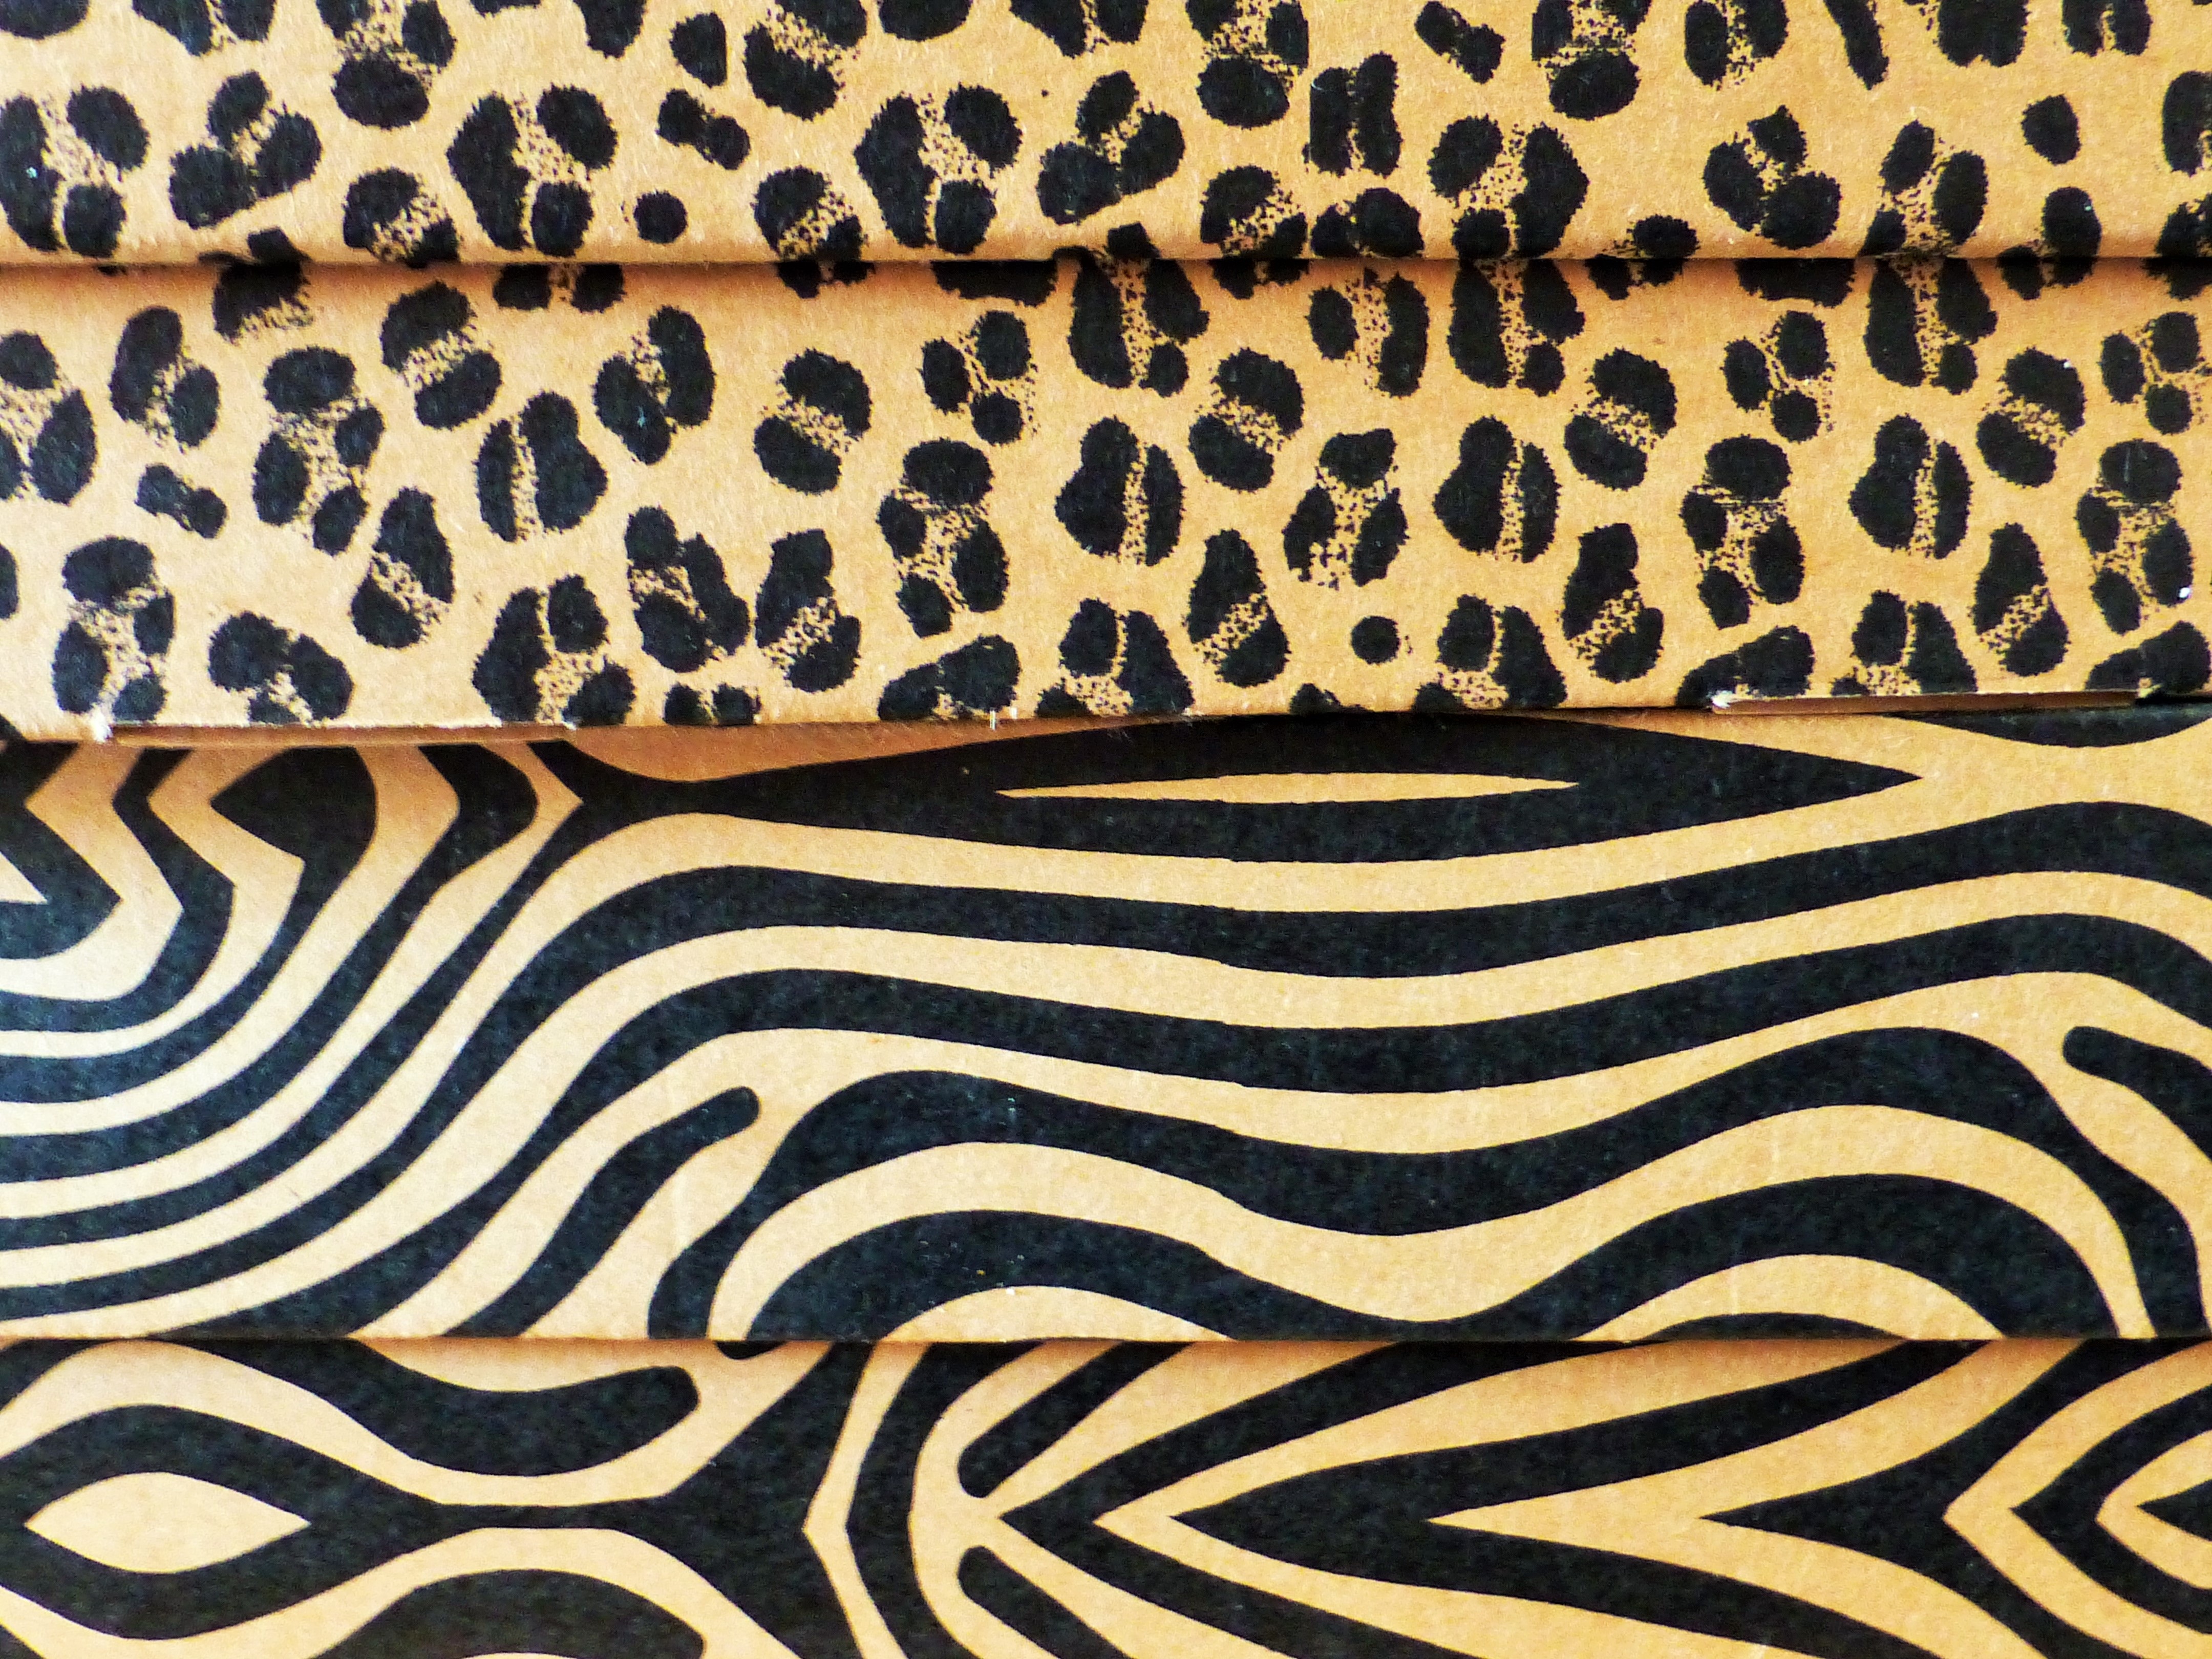
pattern, mammal, box, stack, zebra, font, design, vertebrate, big cats, horse like mammal, old hag